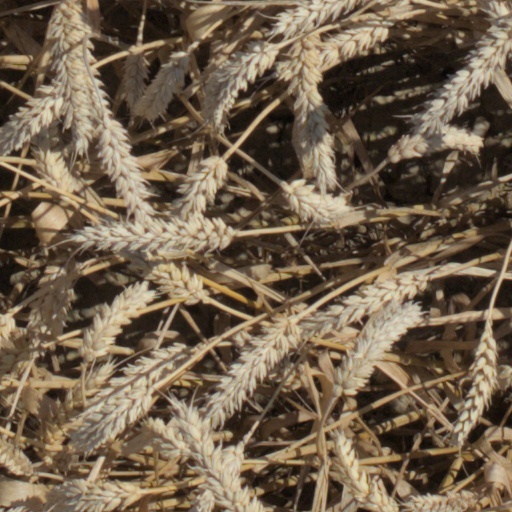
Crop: wheat